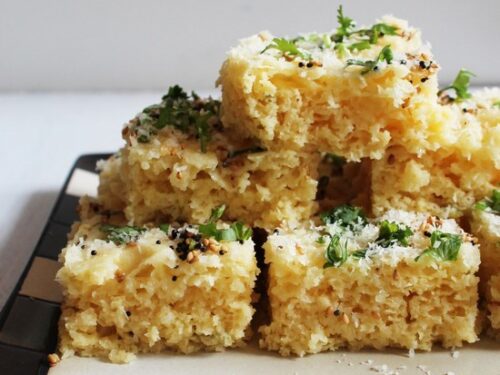
Dish: dhokla